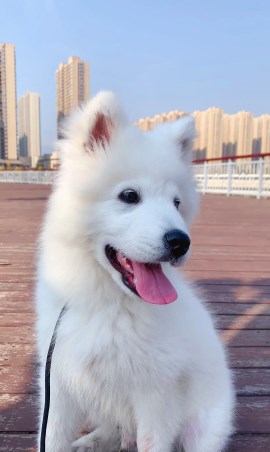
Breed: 2192-n000088-Samoyed